Bob Casey Jr.

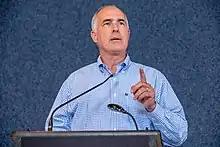
Casey speaks at the 2019 Agriculture Progress Days

In 2005, Casey received calls from U.S. Senators Chuck Schumer, the chair of the Democratic Senatorial Campaign Committee, and Harry Reid, the Senate minority leader. Both asked him to run for U.S. Senate in the 2006 U.S. Senate election against Republican incumbent Rick Santorum. On March 5, 2005, Casey launched his campaign for the Democratic nomination. His run for the Senate was his fifth statewide campaign in nine years.